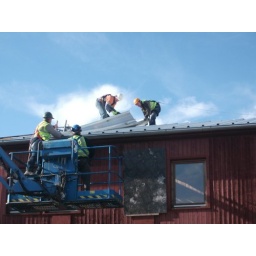
Project lift: An operation to move two wooden buildings from the Limerick Port tunnel site to Charleville Castle in Tullamore.